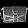
Label: Bag